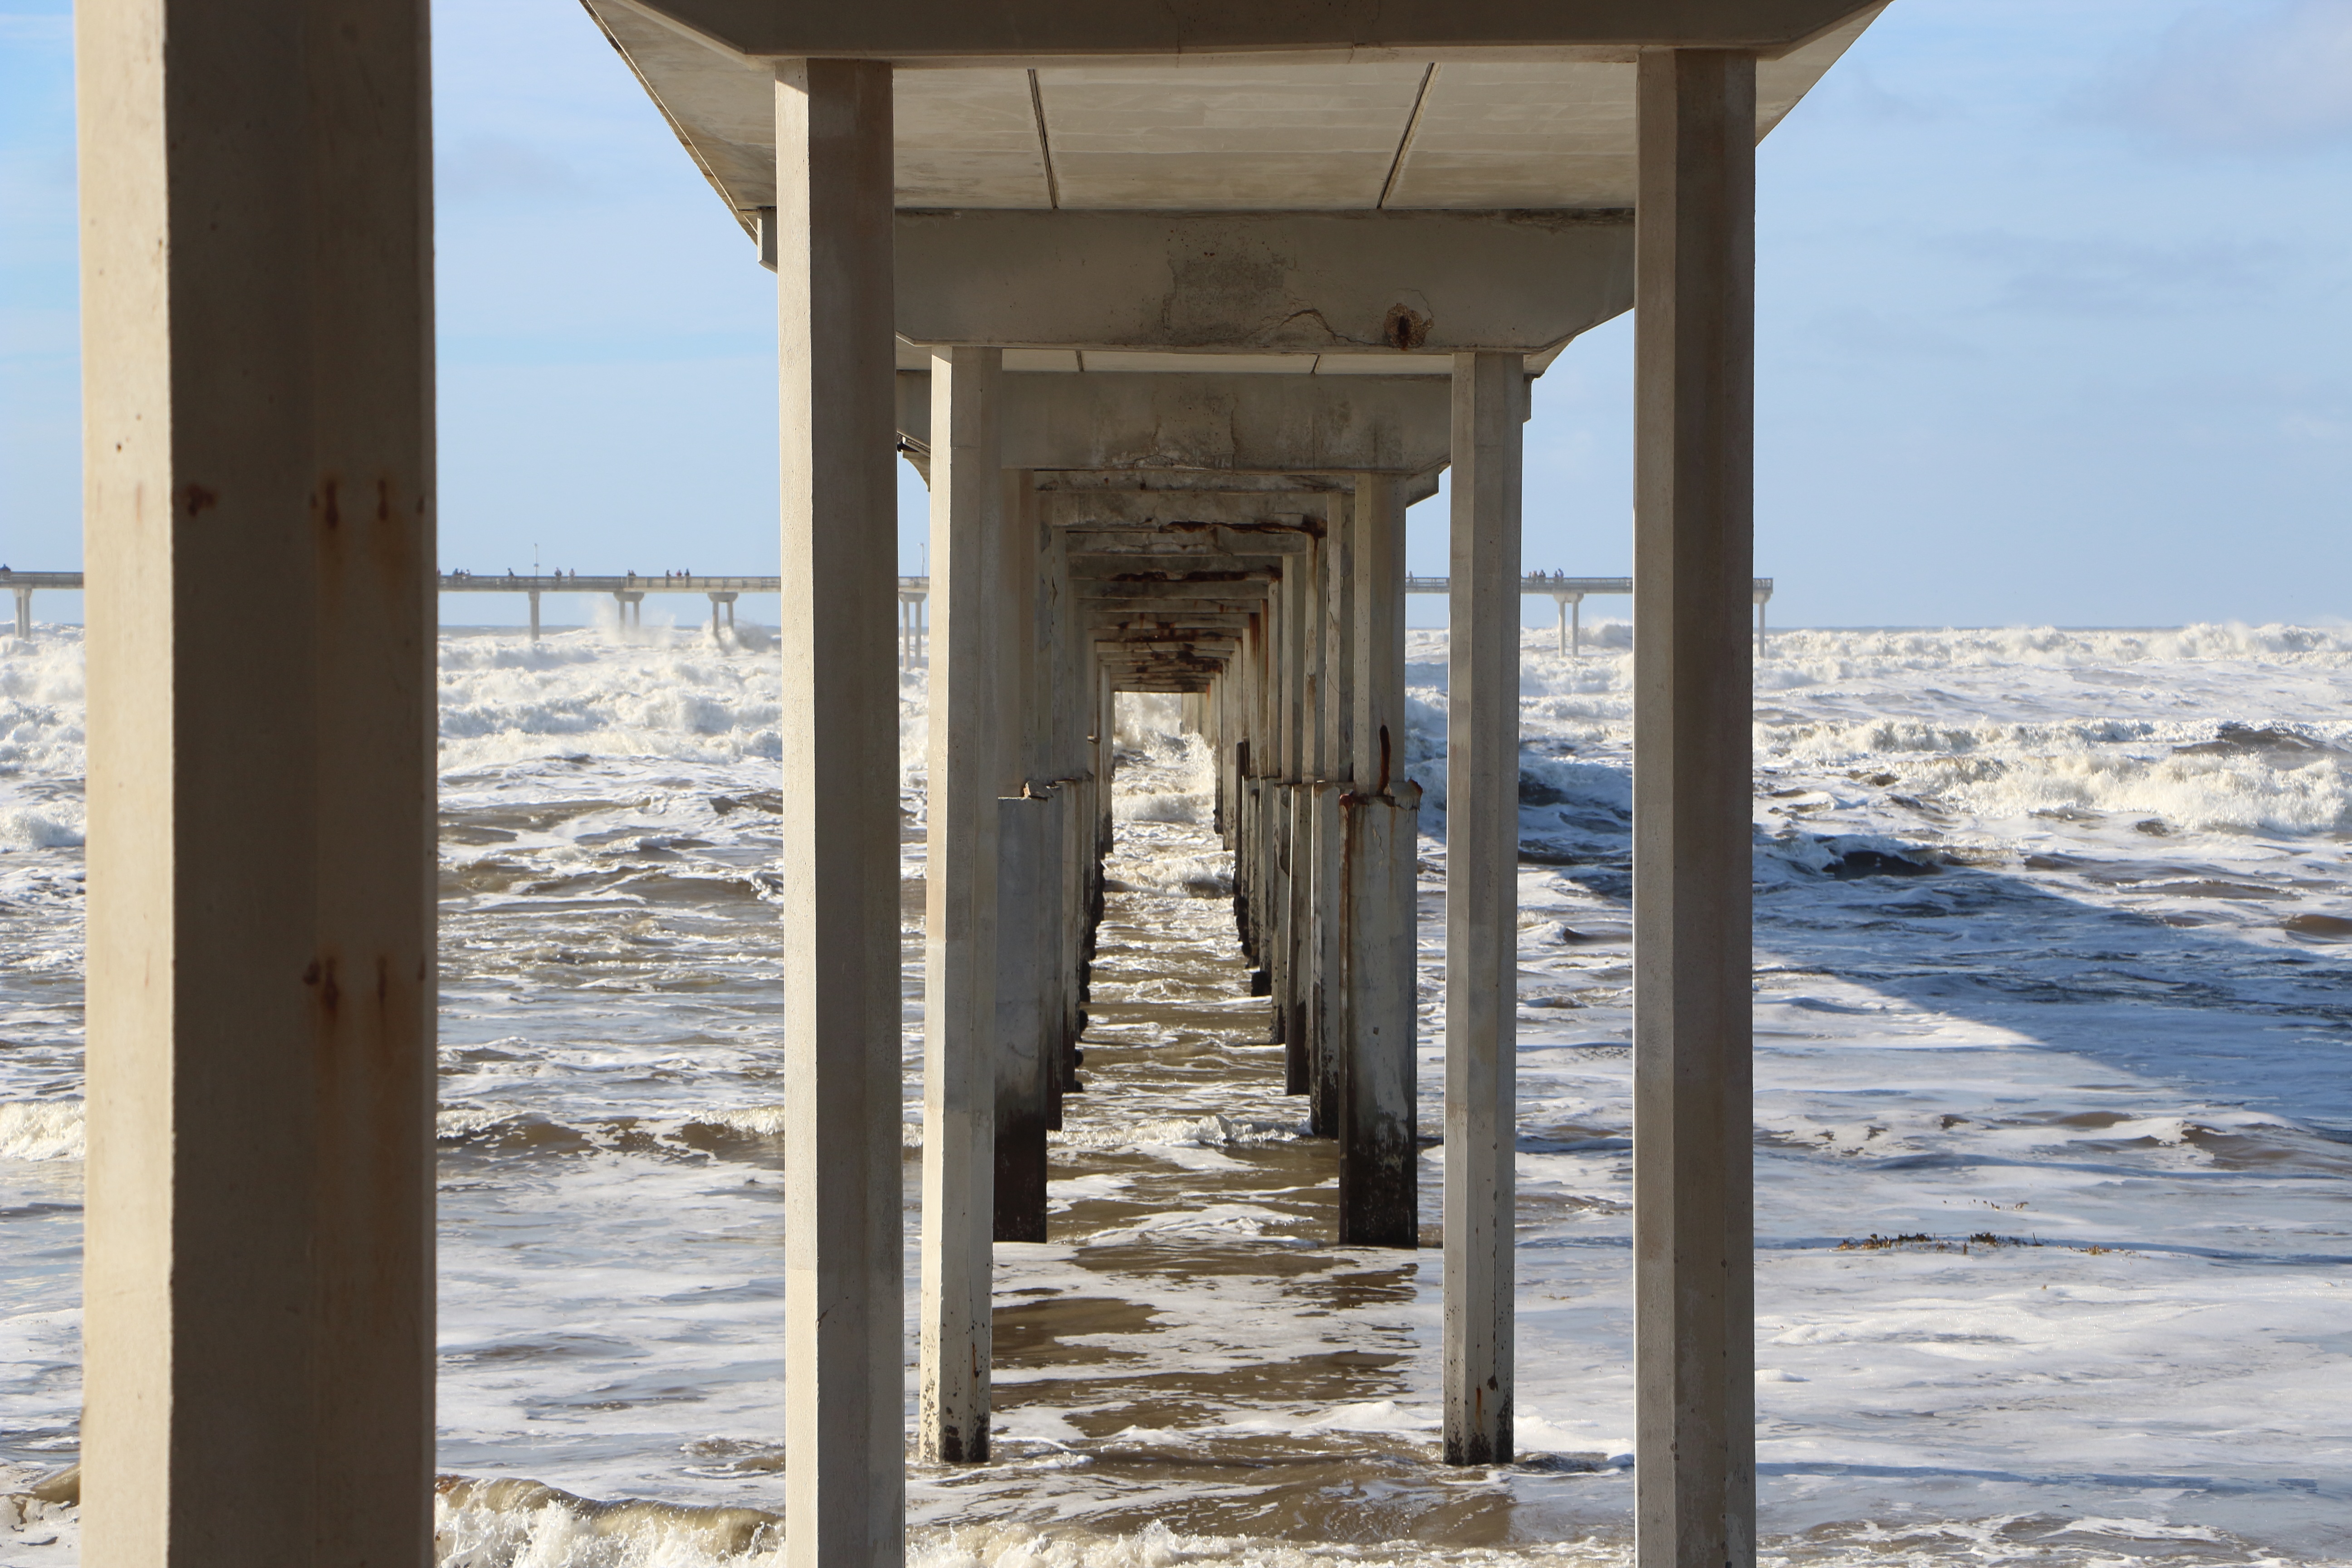
pier, water, storm, scene, landscape, ocean, blue, sky, beach, sea, nature, scenic, shore, coast, outdoor, travel, waves, 3d